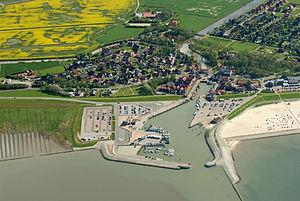
Neuharlingersiel
Luftfoto
Neuharlingersiel er en kommune i Samtgemeinde Esens i Landkreis Wittmund, i den nordvestlige del af den tyske delstat Niedersachsen.